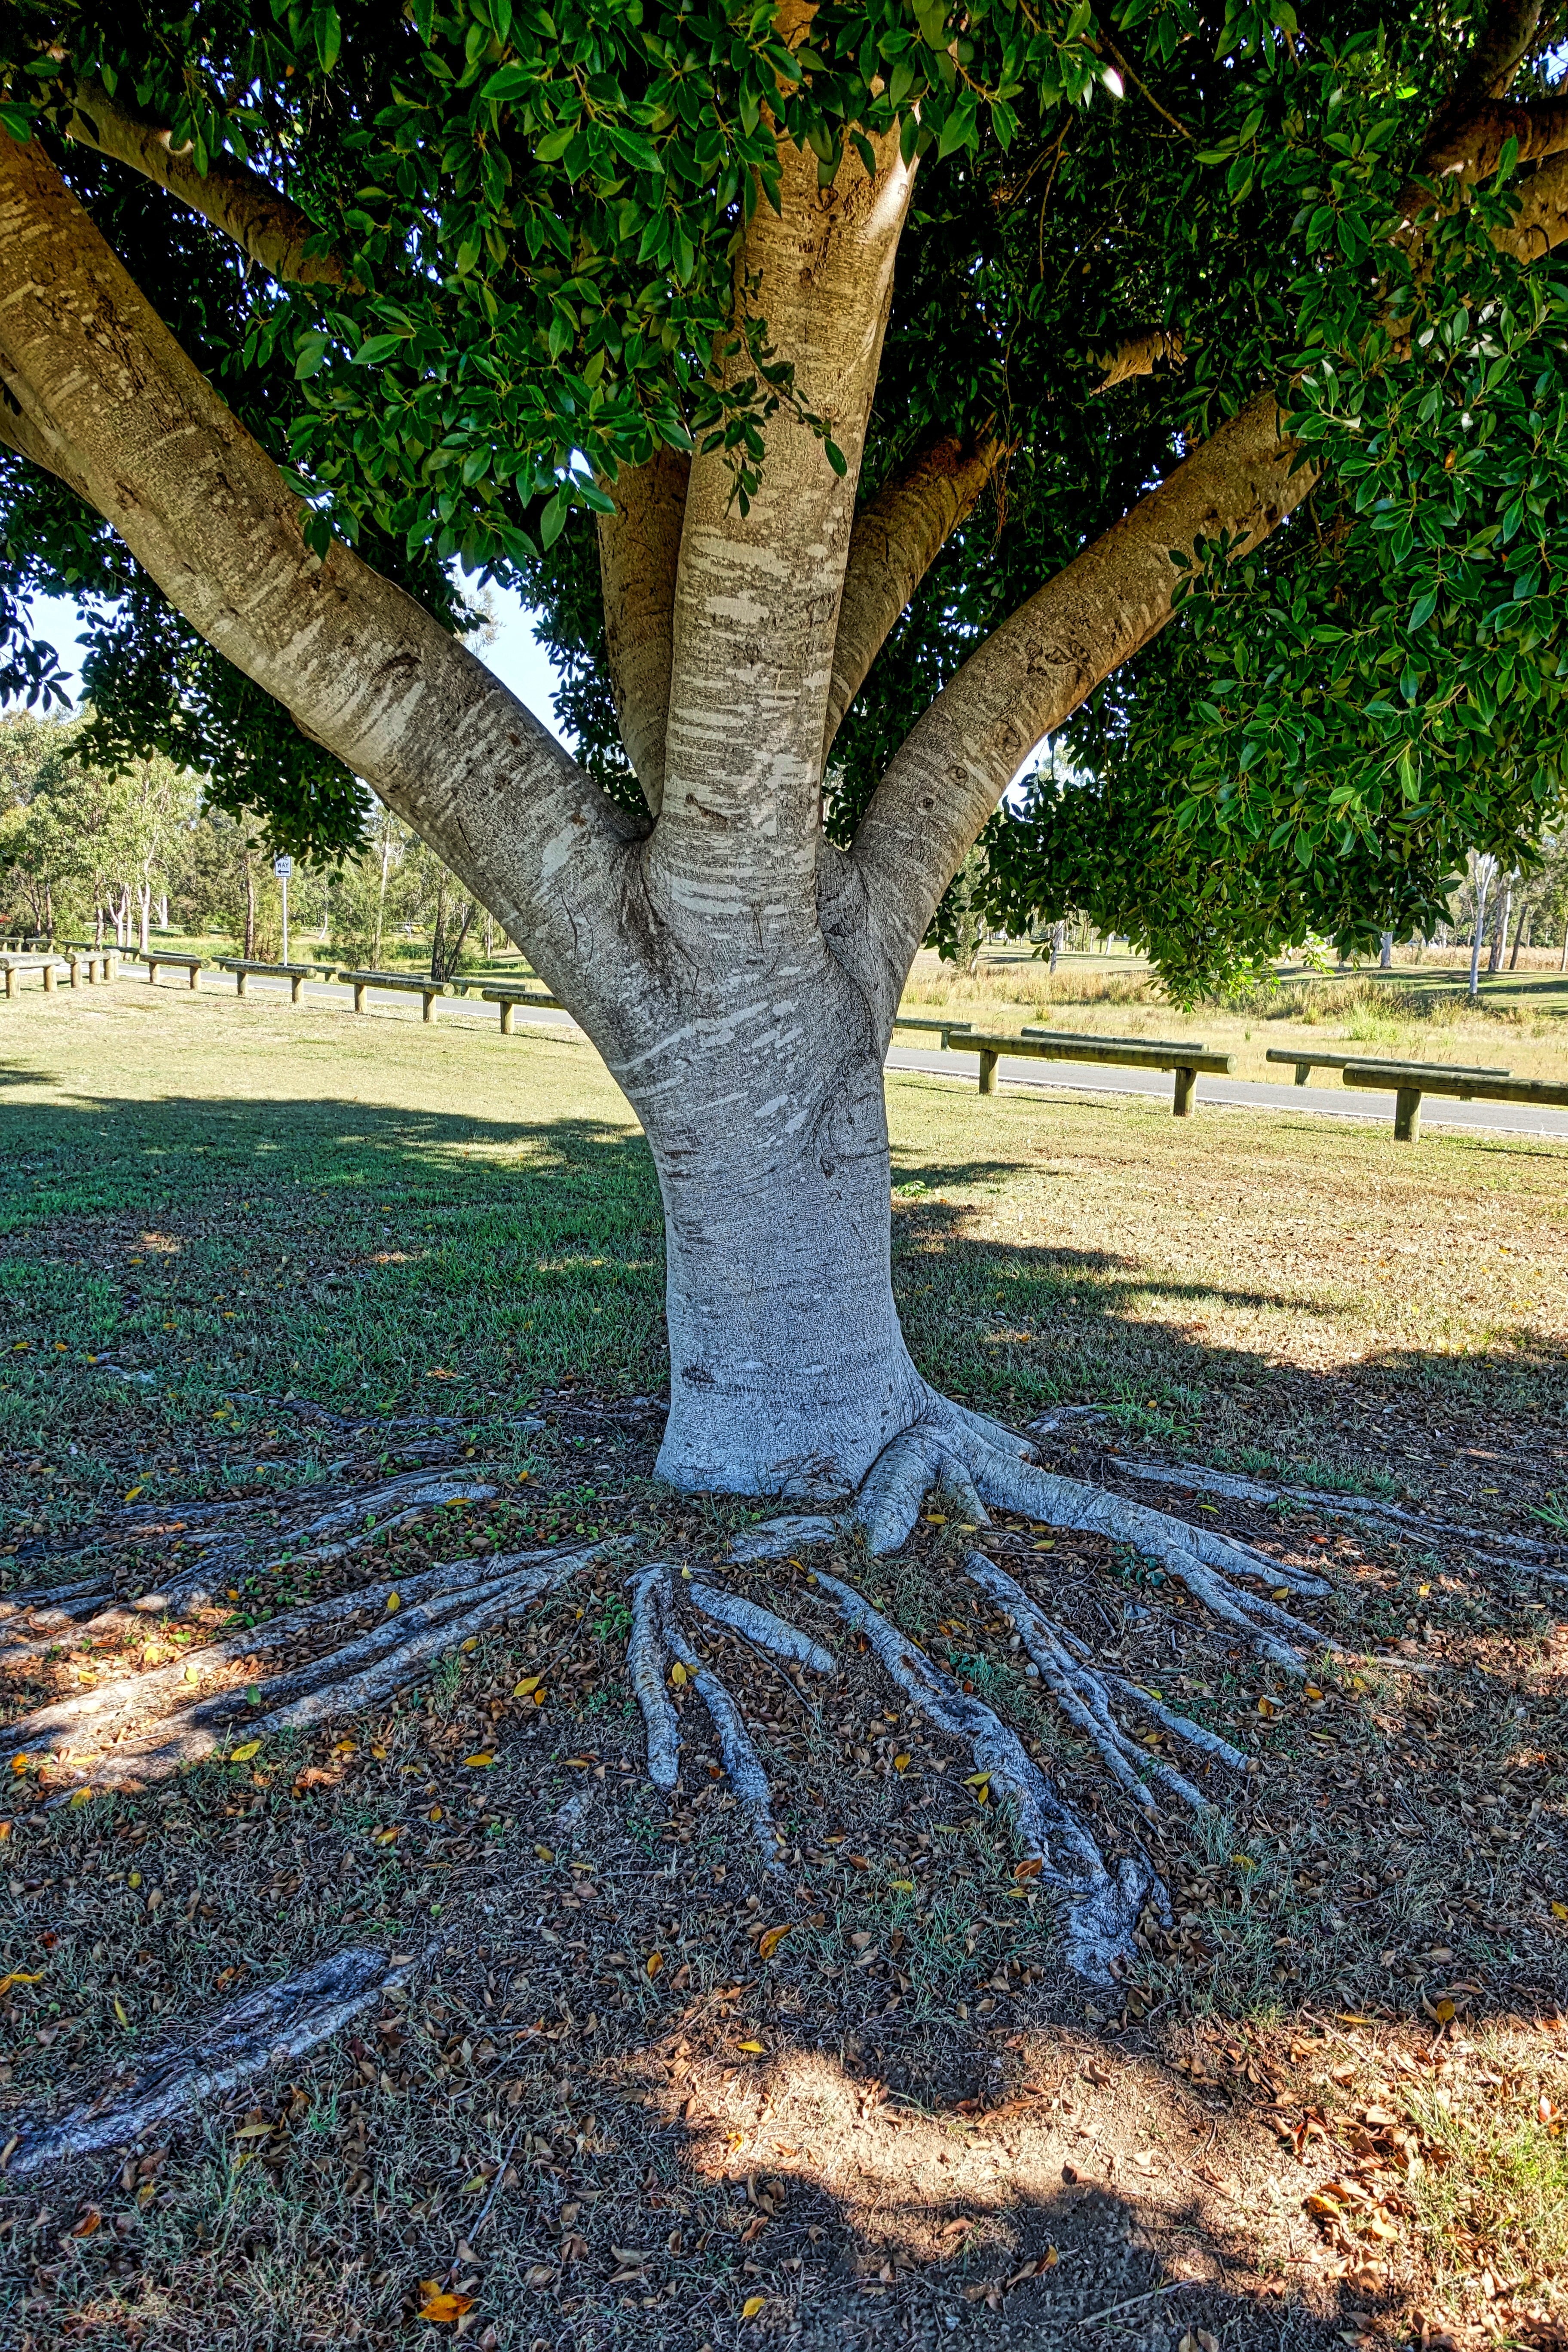
tree, nature, grass, branch, plant, wood, leaf, flower, trunk, green, autumn, soil, botany, garden, flora, tree trunk, art, roots, woodland, strong, tree roots, tree with roots, woody plant, land plant, arecales